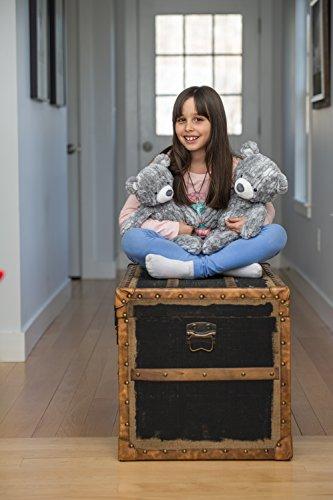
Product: Mary Meyer Big Link Bear Soft Toy
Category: Toys & Games | Stuffed Animals & Plush Toys
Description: Look for huggable Link Bears in other sizes and create a Link Bear family.
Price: $29.98
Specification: ProductDimensions:20x11x8inches|ItemWeight:12ounces|ShippingWeight:12ounces(Viewshippingratesandpolicies)|DomesticShipping:ItemcanbeshippedwithinU.S.|InternationalShipping:ThisitemcanbeshippedtoselectcountriesoutsideoftheU.S.LearnMore|ASIN:B06XBWY7KH|Itemmodelnumber:54112|Manufacturerrecommendedage:6months-13years